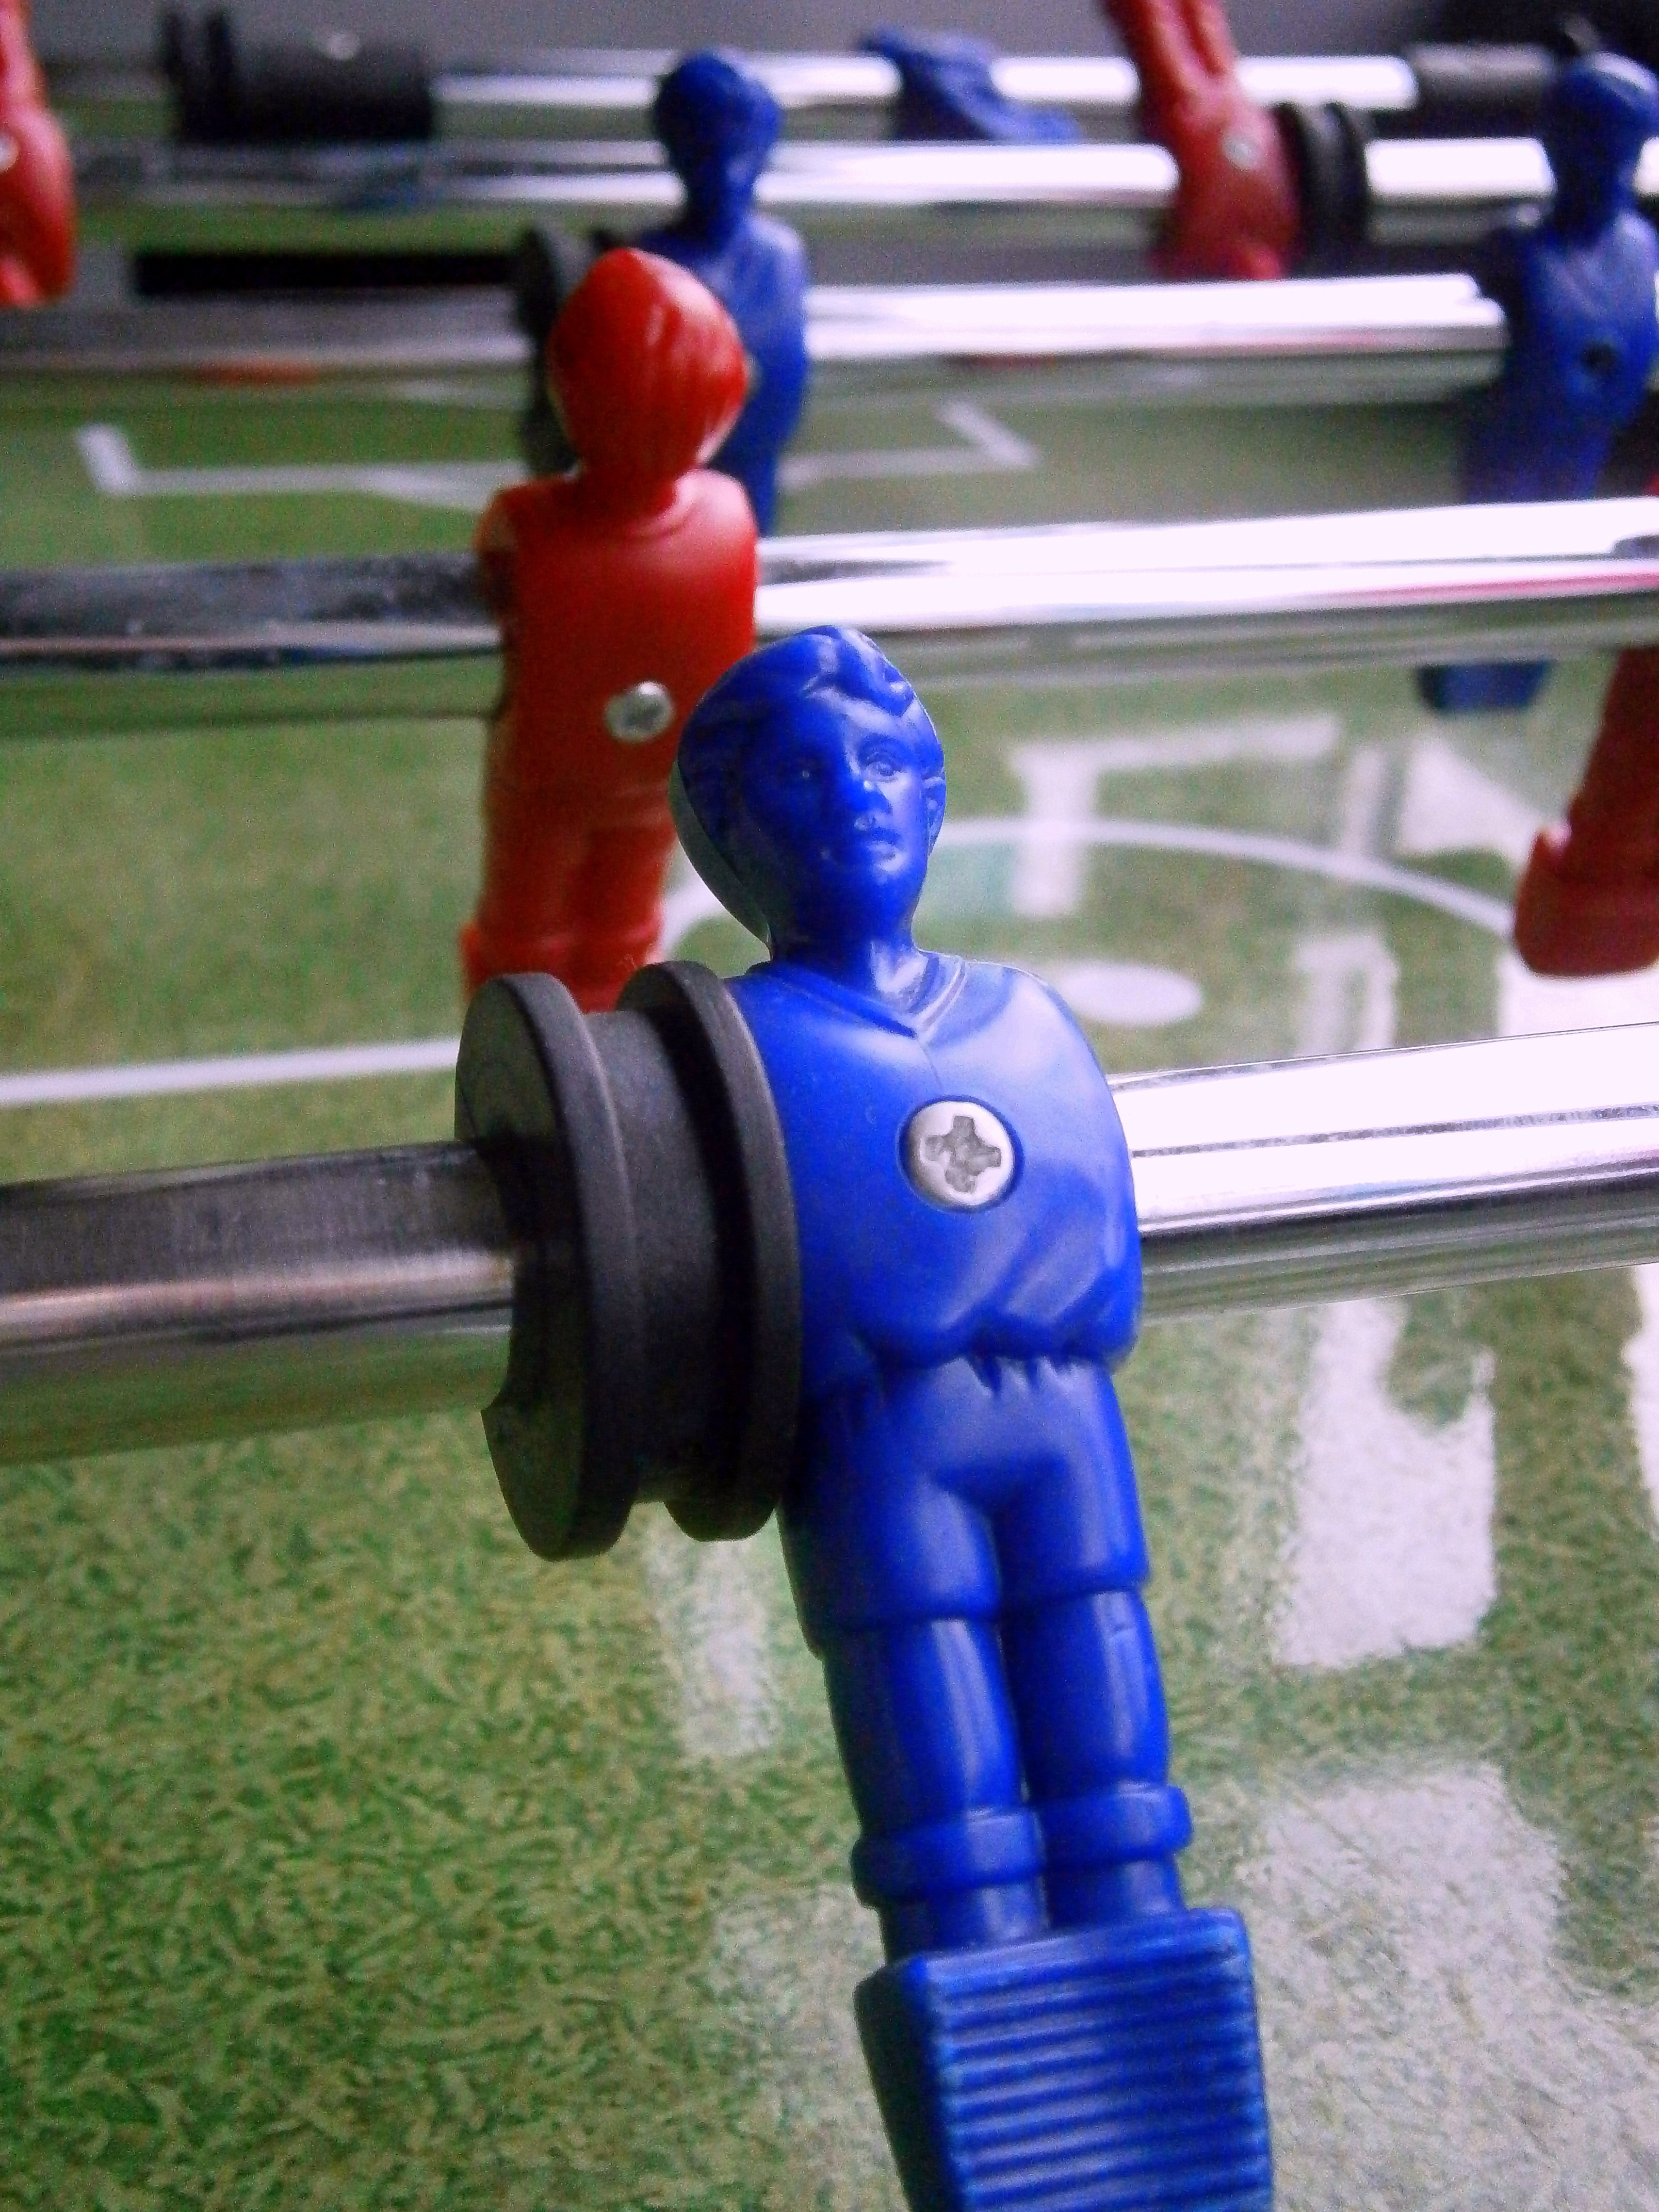
man, table, sport, play, boy, run, action, money, blue, movement, football, toy, goal, table football, national, fun, ball, shoot, caricature, germany, shot, tee, players, rush, value, kick, inflatable, kicker, football player, game device, world cup, ball game, foosball table, fire doors, kicker box, soccer table, world championship, footballers, handle bars, world champion, bengel, national team, rotating handle bars